When This Is All Over

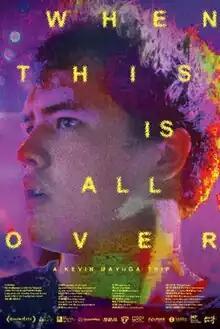
Theatrical release poster

When This Is All Over is a 2023 Philippine Independent coming-of-age drama film directed by Kevin Mayuga and written by Abbey Mayuga-de Guia and Benedict O. Mendoza. It stars Juan Karlos Labajo, Jorrybell Agoto, Ana Abad Santos. The film is about a disconnected young man, known as The Guy, who forges a deal with a group of privileged misfits to plan a secret party at the height of a global pandemic, for a chance to escape his reality.